John Denham (poet)

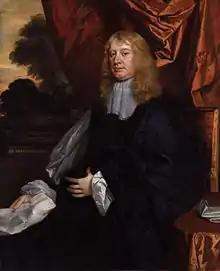
Abraham Cowley (by Peter Lely)

From 1642 Denham spent five years in Oxford, where he enjoyed the trust and confidence of Charles I. Denham had raised money for the royal cause in Surrey with his cousin Denham Hunloke and with Edward Maria Wingfield of Keyston, Huntingdonshire, and joined the King at Oxford with Wolley Leigh (who had inherited the manors of Thorpe beside Egham in 1627). Leigh died at Oxford in December 1644. During the abortive peace negotiations of 1646, Parliament listed Denham as one of those who must be excluded from the King's counsels. Denham is also said to have garrisoned his moated manor house at Horsenden for the King. During 1647 he bore letters from Henrietta Maria to the King at Holdenby Palace in Northamptonshire, and with Sir Edward Ford, John Ashburnham and Sir John Berkeley he was involved in an attempt to reach a settlement between the royal and parliamentary factions which, however, proved unsuccessful.